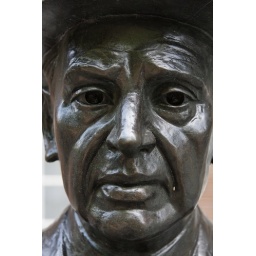
Louis Couperus by Kees Verkade. Een serie van het standbeeld van Louis Couperus op het Lange Voorhout. Gemaakt door Kees Verkade